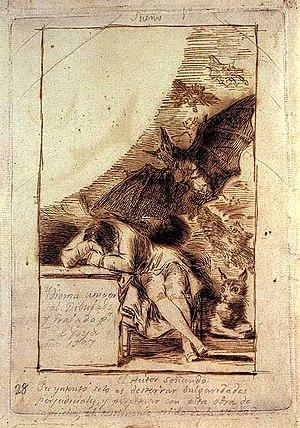
L'eau-forte El sueño de la razon produce monstruos est une gravure de la série Los caprichos du peintre espagnol Francisco de Goya. Elle porte le numéro 43 dans la série des 80 gravures, publiées en 1799.